Egyptian pyramids

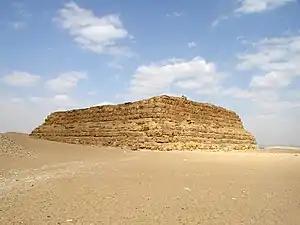
The Mastabat al-Fir’aun at Saqqara

Preceded by assumed earlier sites in the Eastern Sahara, tumuli with megalithic monuments developed as early as 4700 BCE in the Saharan region of Niger. Fekri Hassan (2002) indicates that the megalithic monuments in the Saharan region of Niger and the Eastern Sahara may have served as antecedents for the mastabas and pyramids of ancient Egypt. During Predynastic Egypt, tumuli were present at various locations (e.g., Naqada, Helwan).